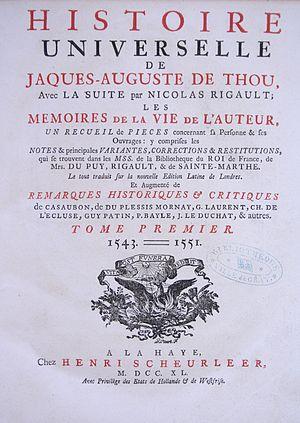
page titre Histoire universelle de Jacques-Auguste de Thou (exemplaire de la bibliothèque patrimoniale de Gray (France))
Jacques Auguste de Thou, né le 8 octobre 1553 à Paris, où il est mort le 7 mai 1617, est un magistrat, historien, écrivain, bibliophile et homme politique français.